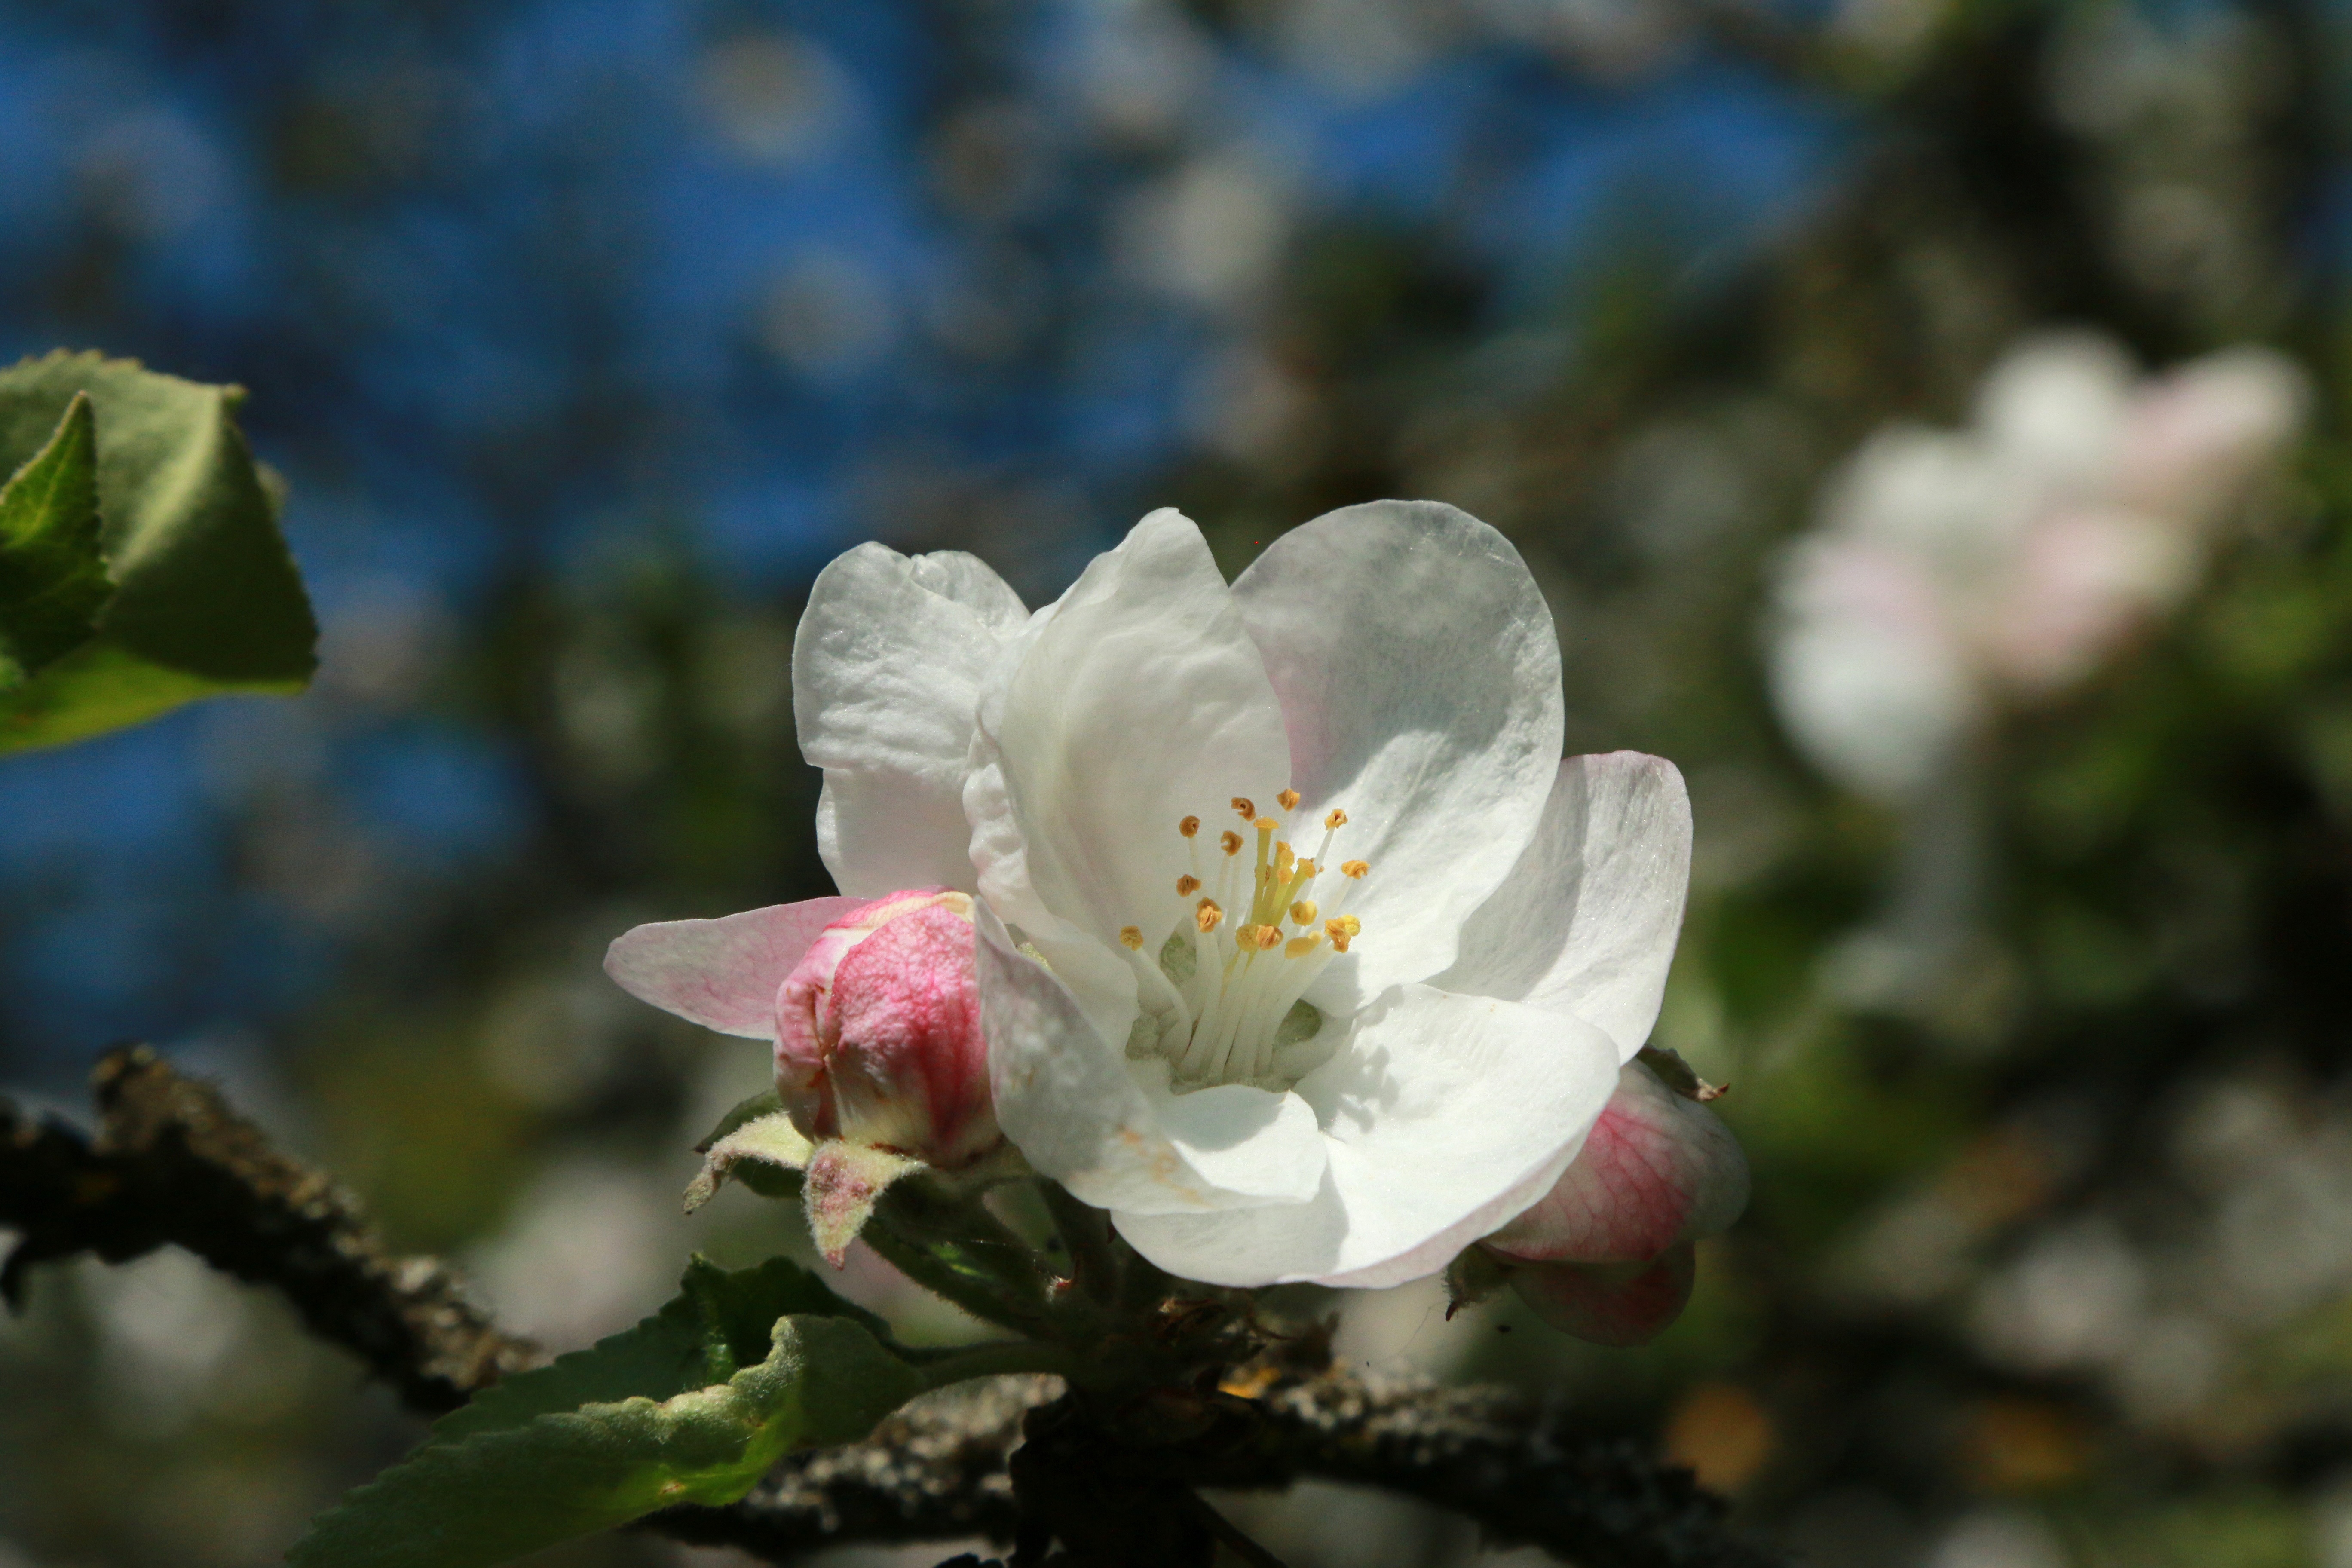
apple, branch, blossom, plant, flower, petal, rose, spring, produce, macro, botany, close, flora, wildflower, close up, shrub, macro photography, apple blossom, apple tree flowers, flowering plant, rose family, land plant